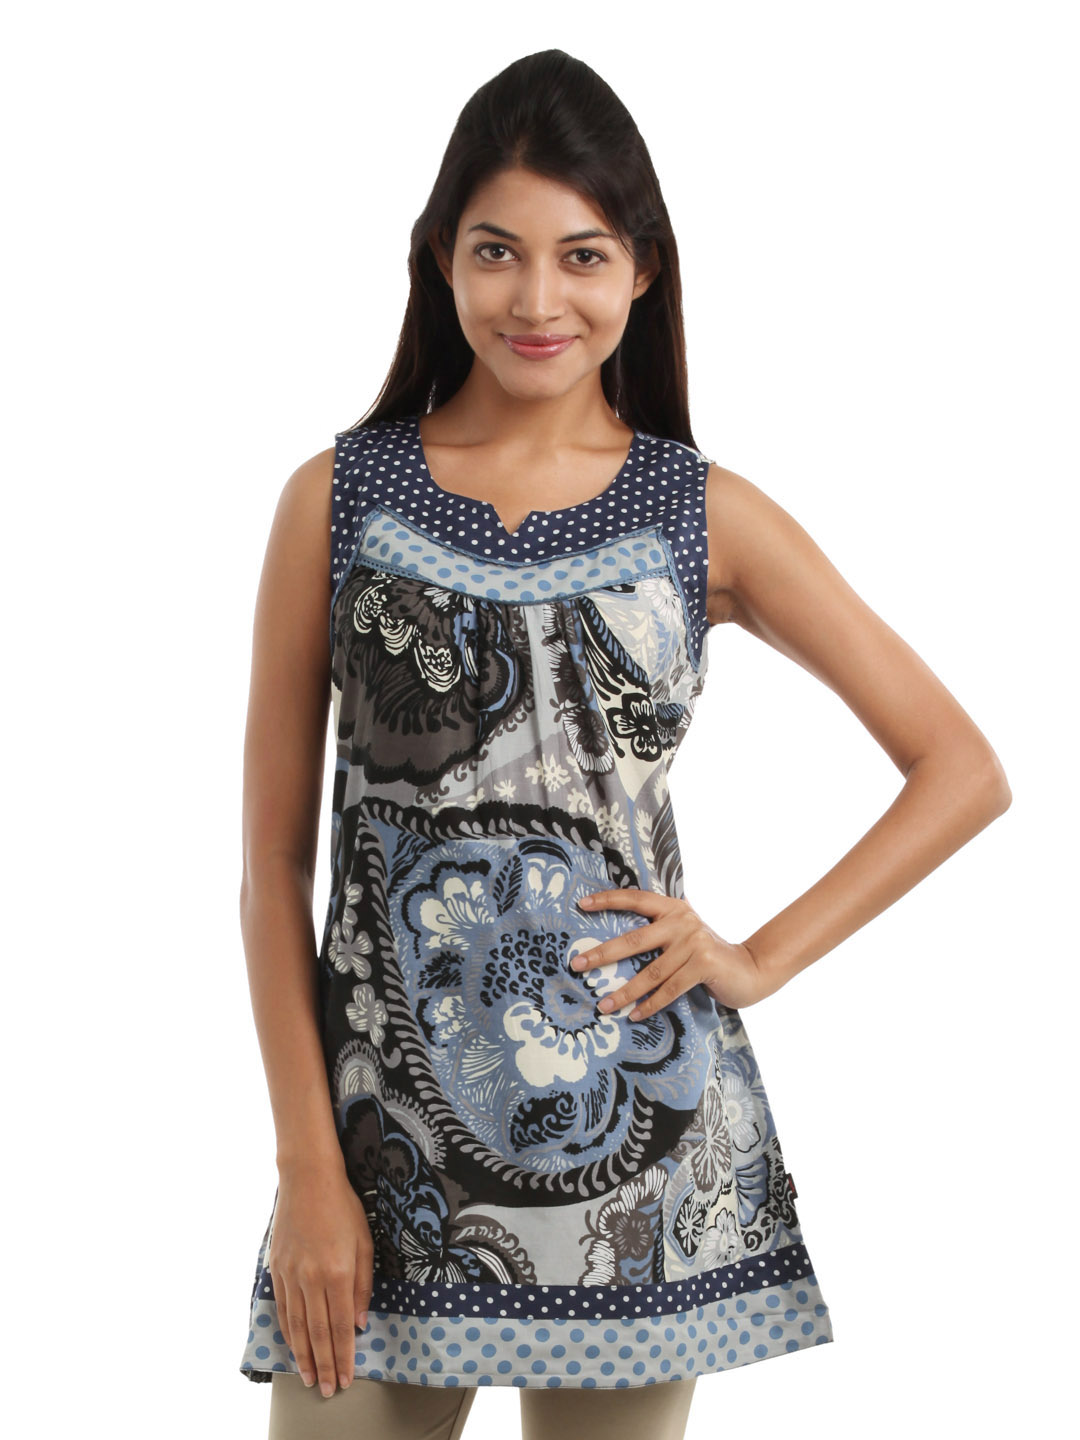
109F Women Blue & Grey Printed Tunic
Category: Apparel / Topwear / Tunics
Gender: Women
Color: Blue
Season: Summer 2012
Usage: Casual